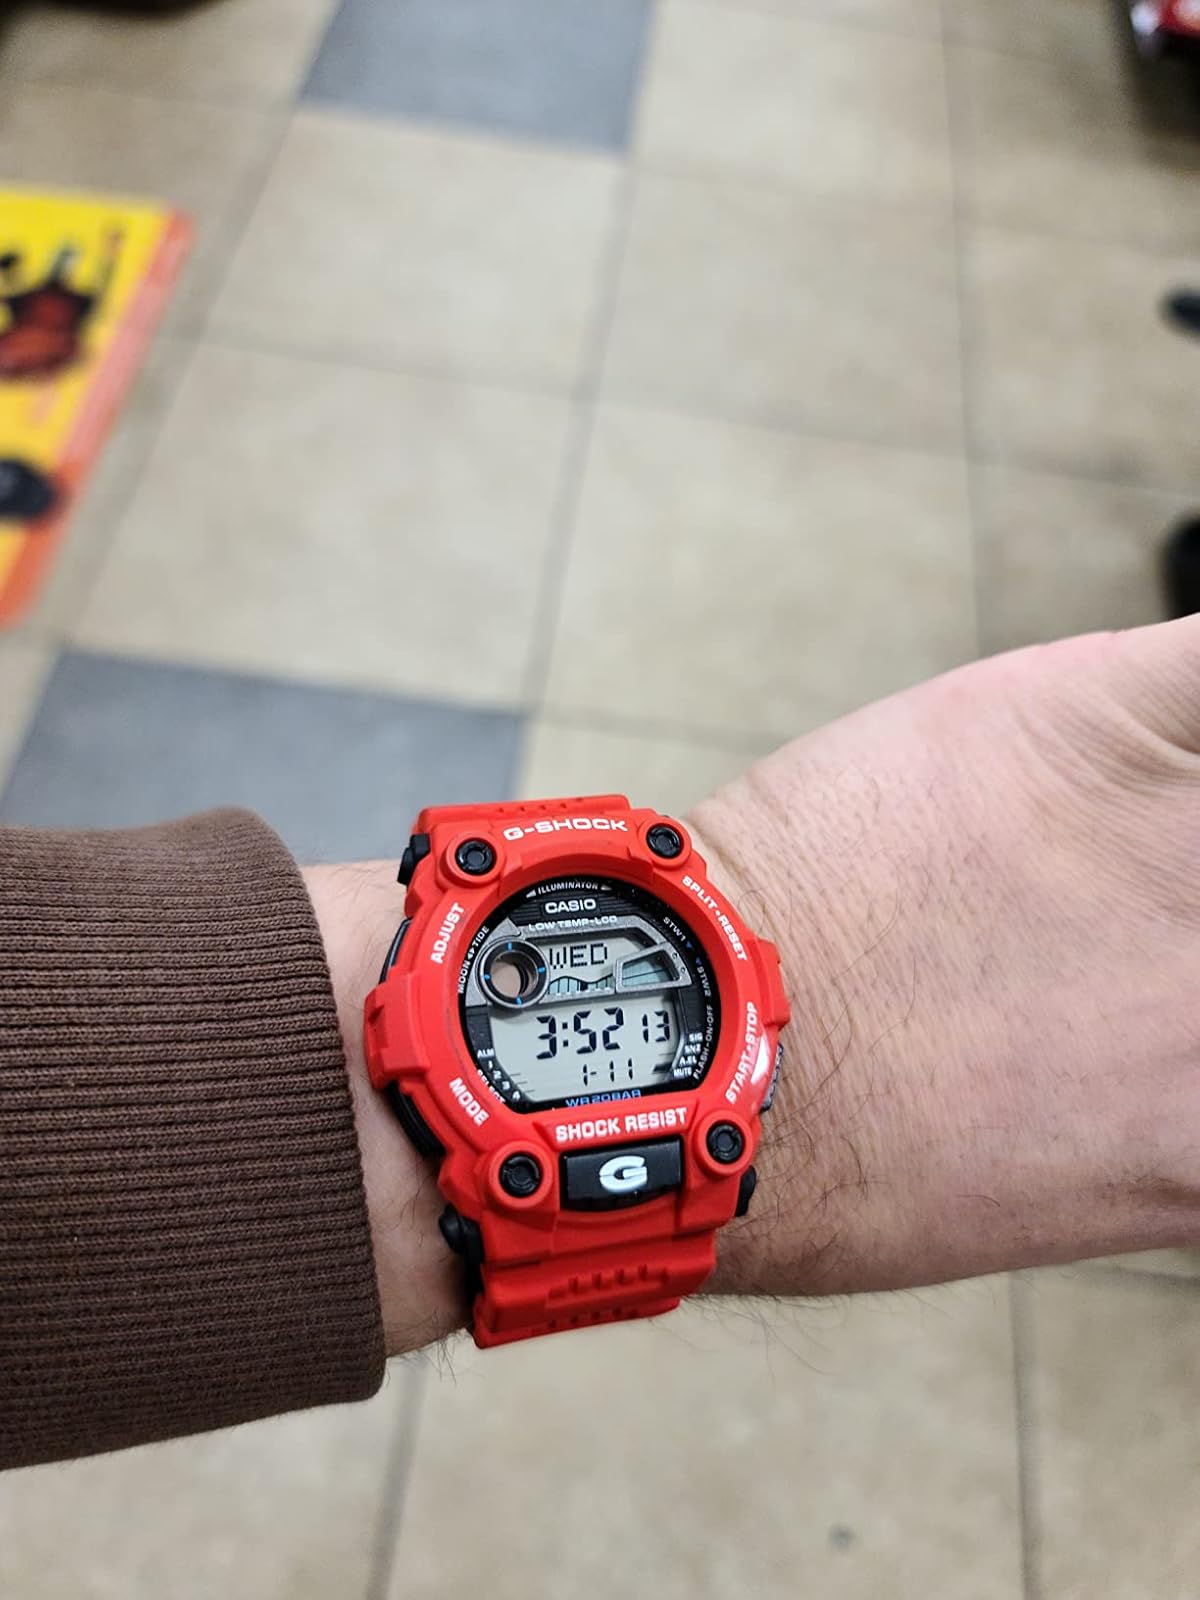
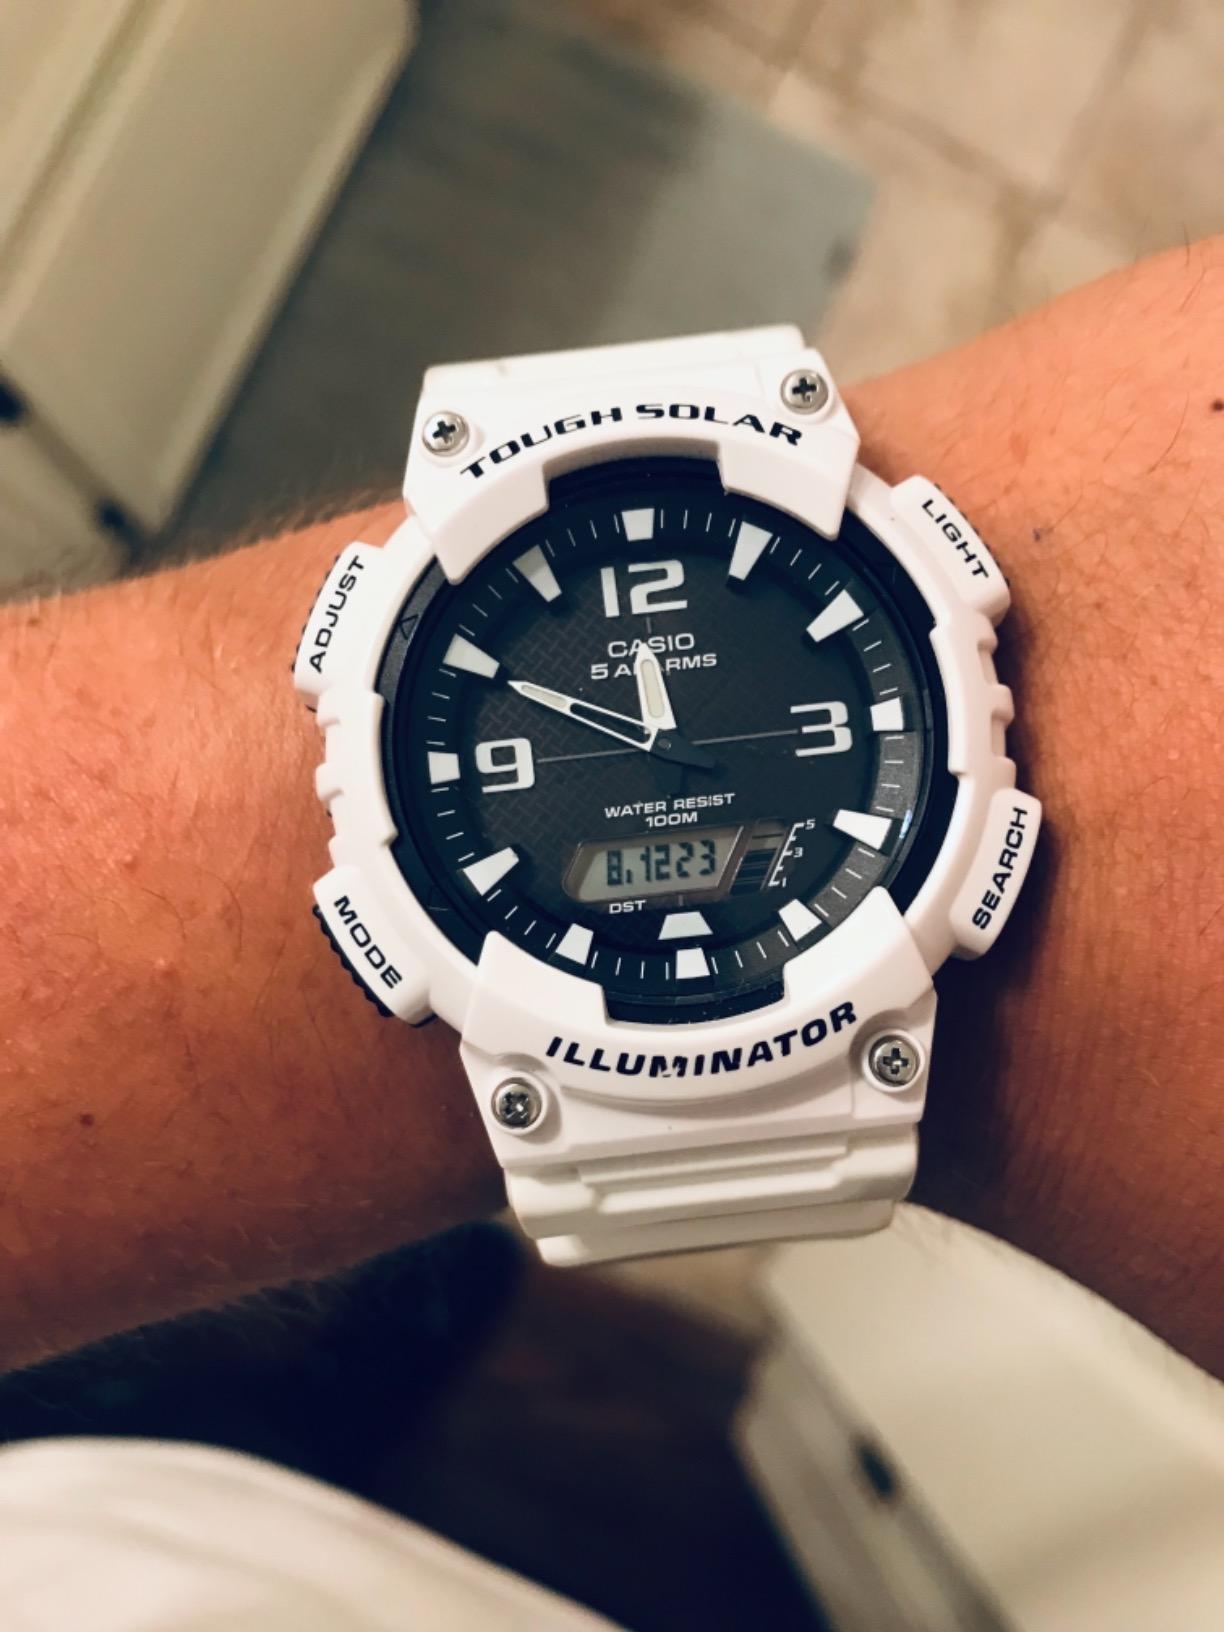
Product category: accessories_watch
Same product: no